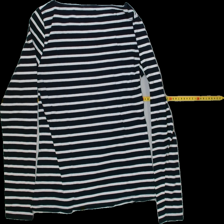
View: back
Type: Shirt
Category: Ladies
Brand: Not Applicable
Colors: Blue, White
Material: 85%cotton 15%acrylic
Pattern: Striped
Cut: C-collar, Regular
Size: 38
Trend: No trend
Stains: Yes
Price range: <50
Recommended usage: Export